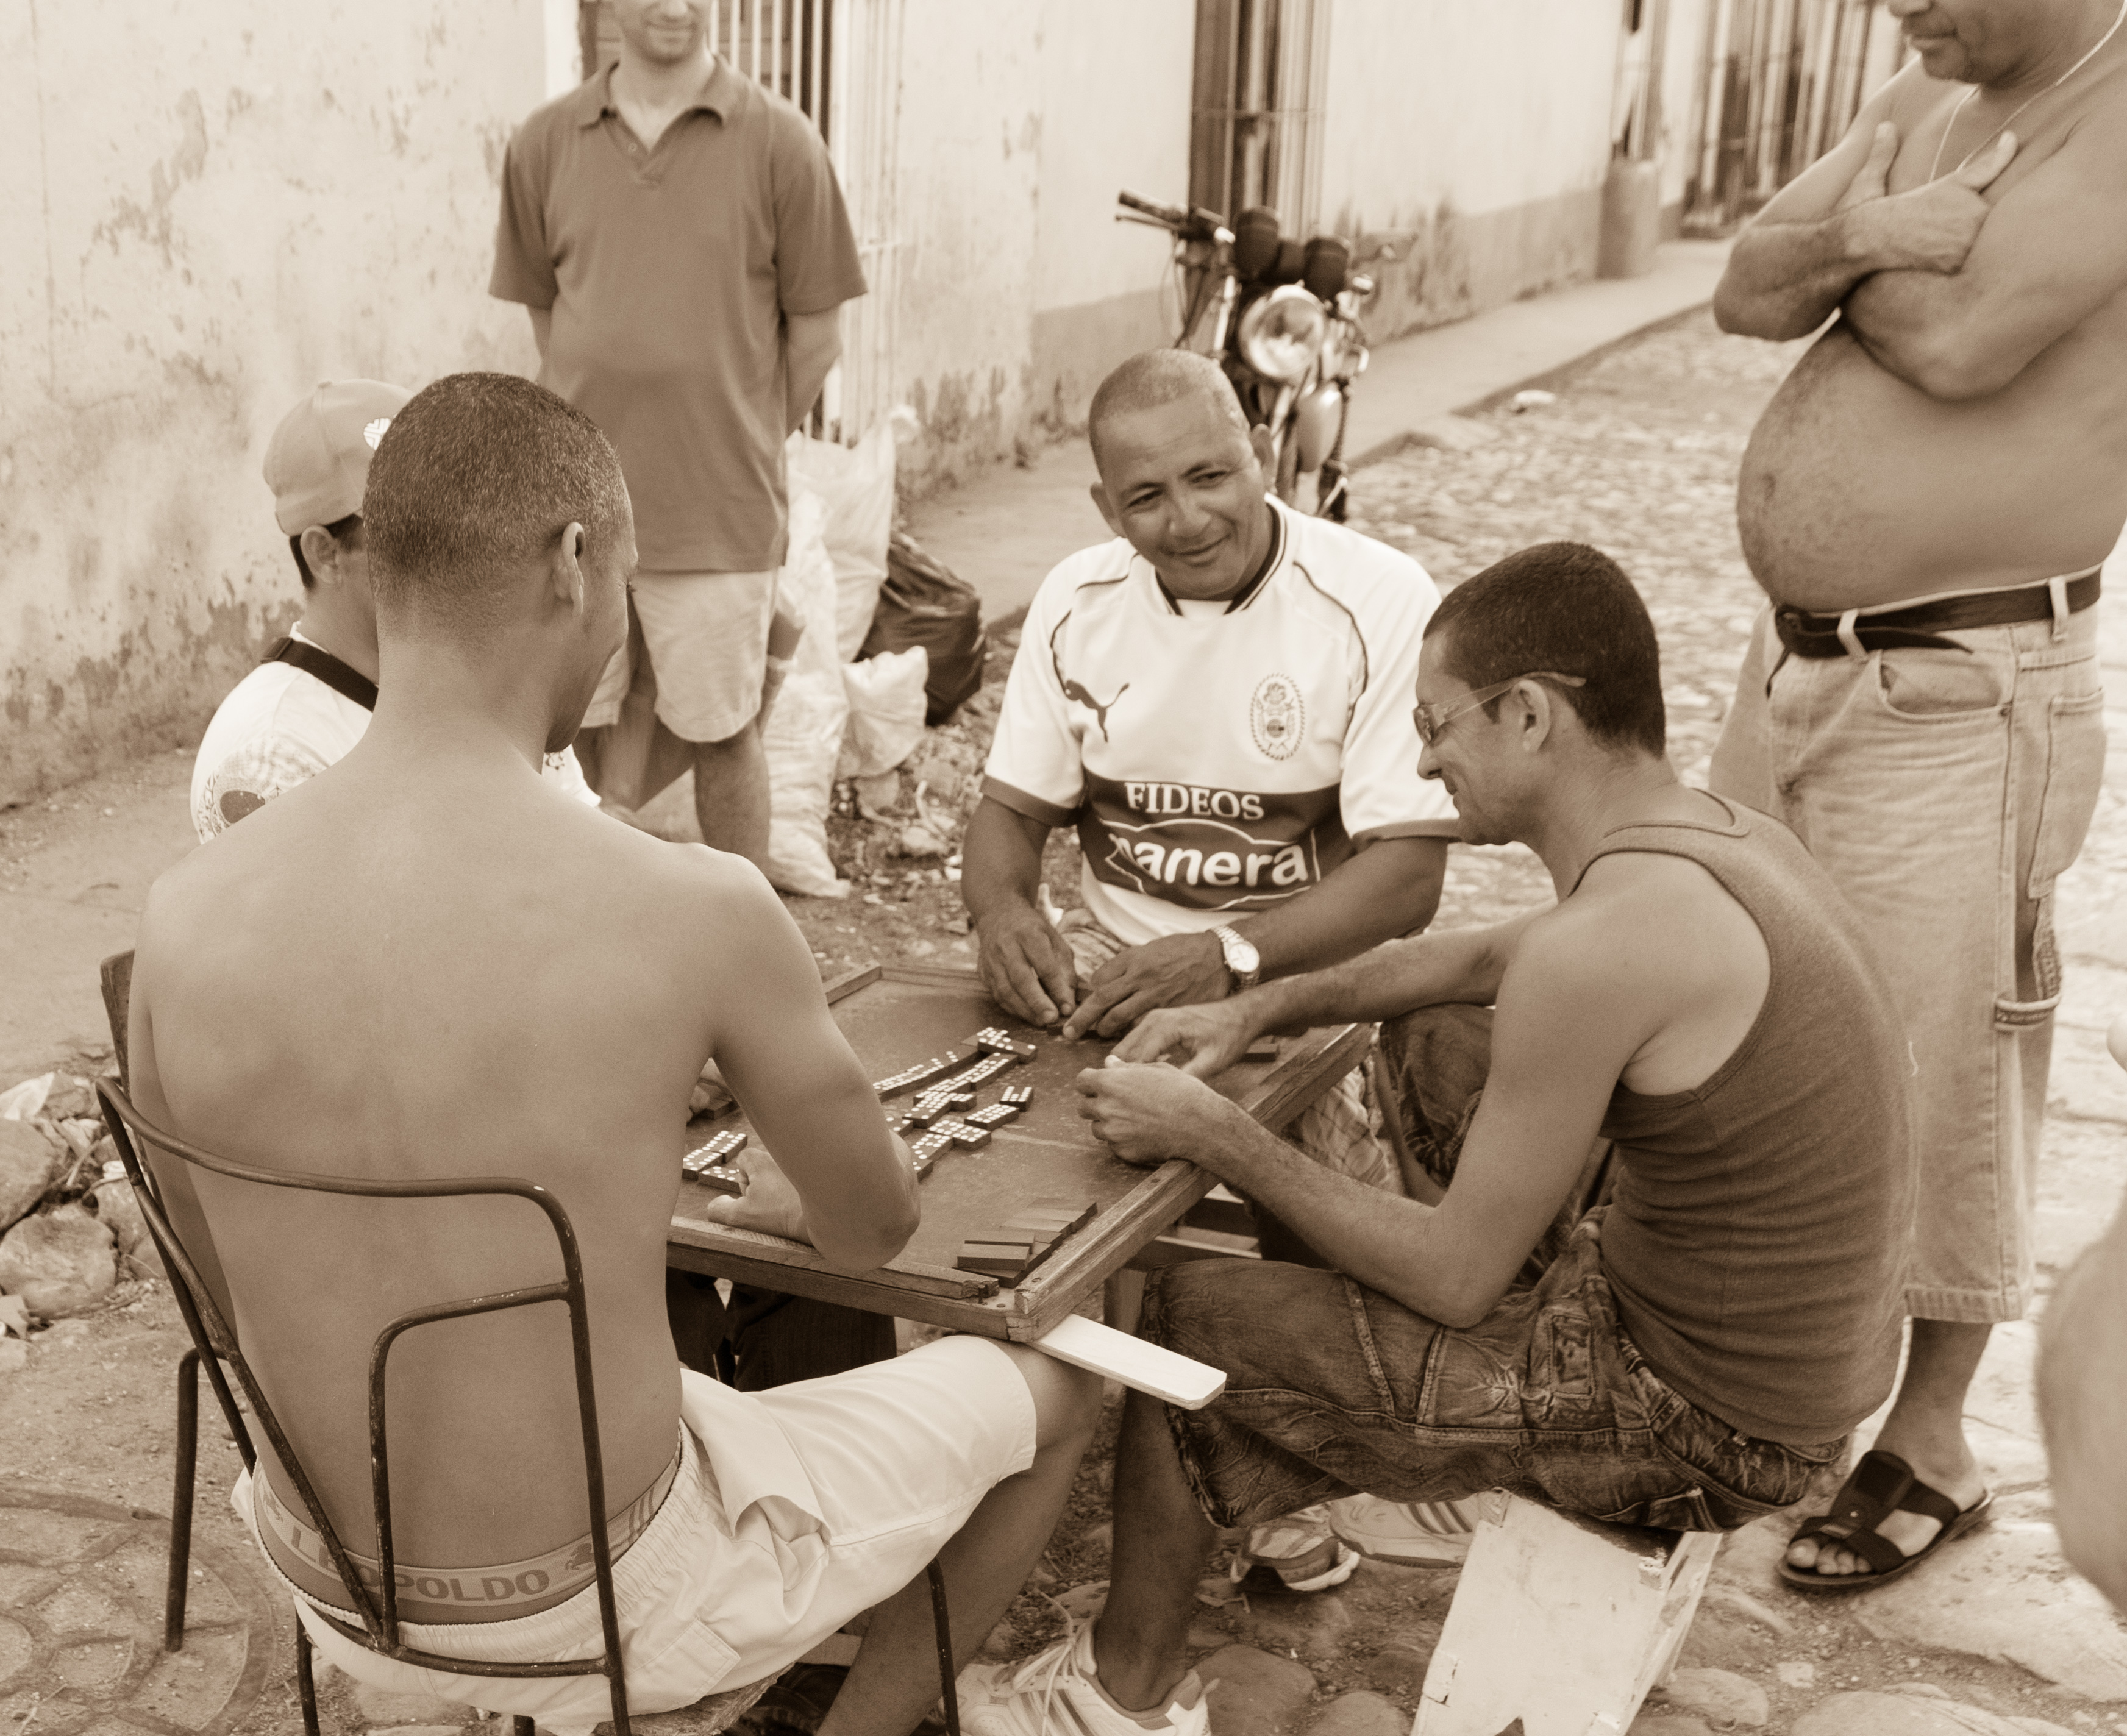
man, person, people, male, child, cuba, family, photograph, d300, human positions, social group